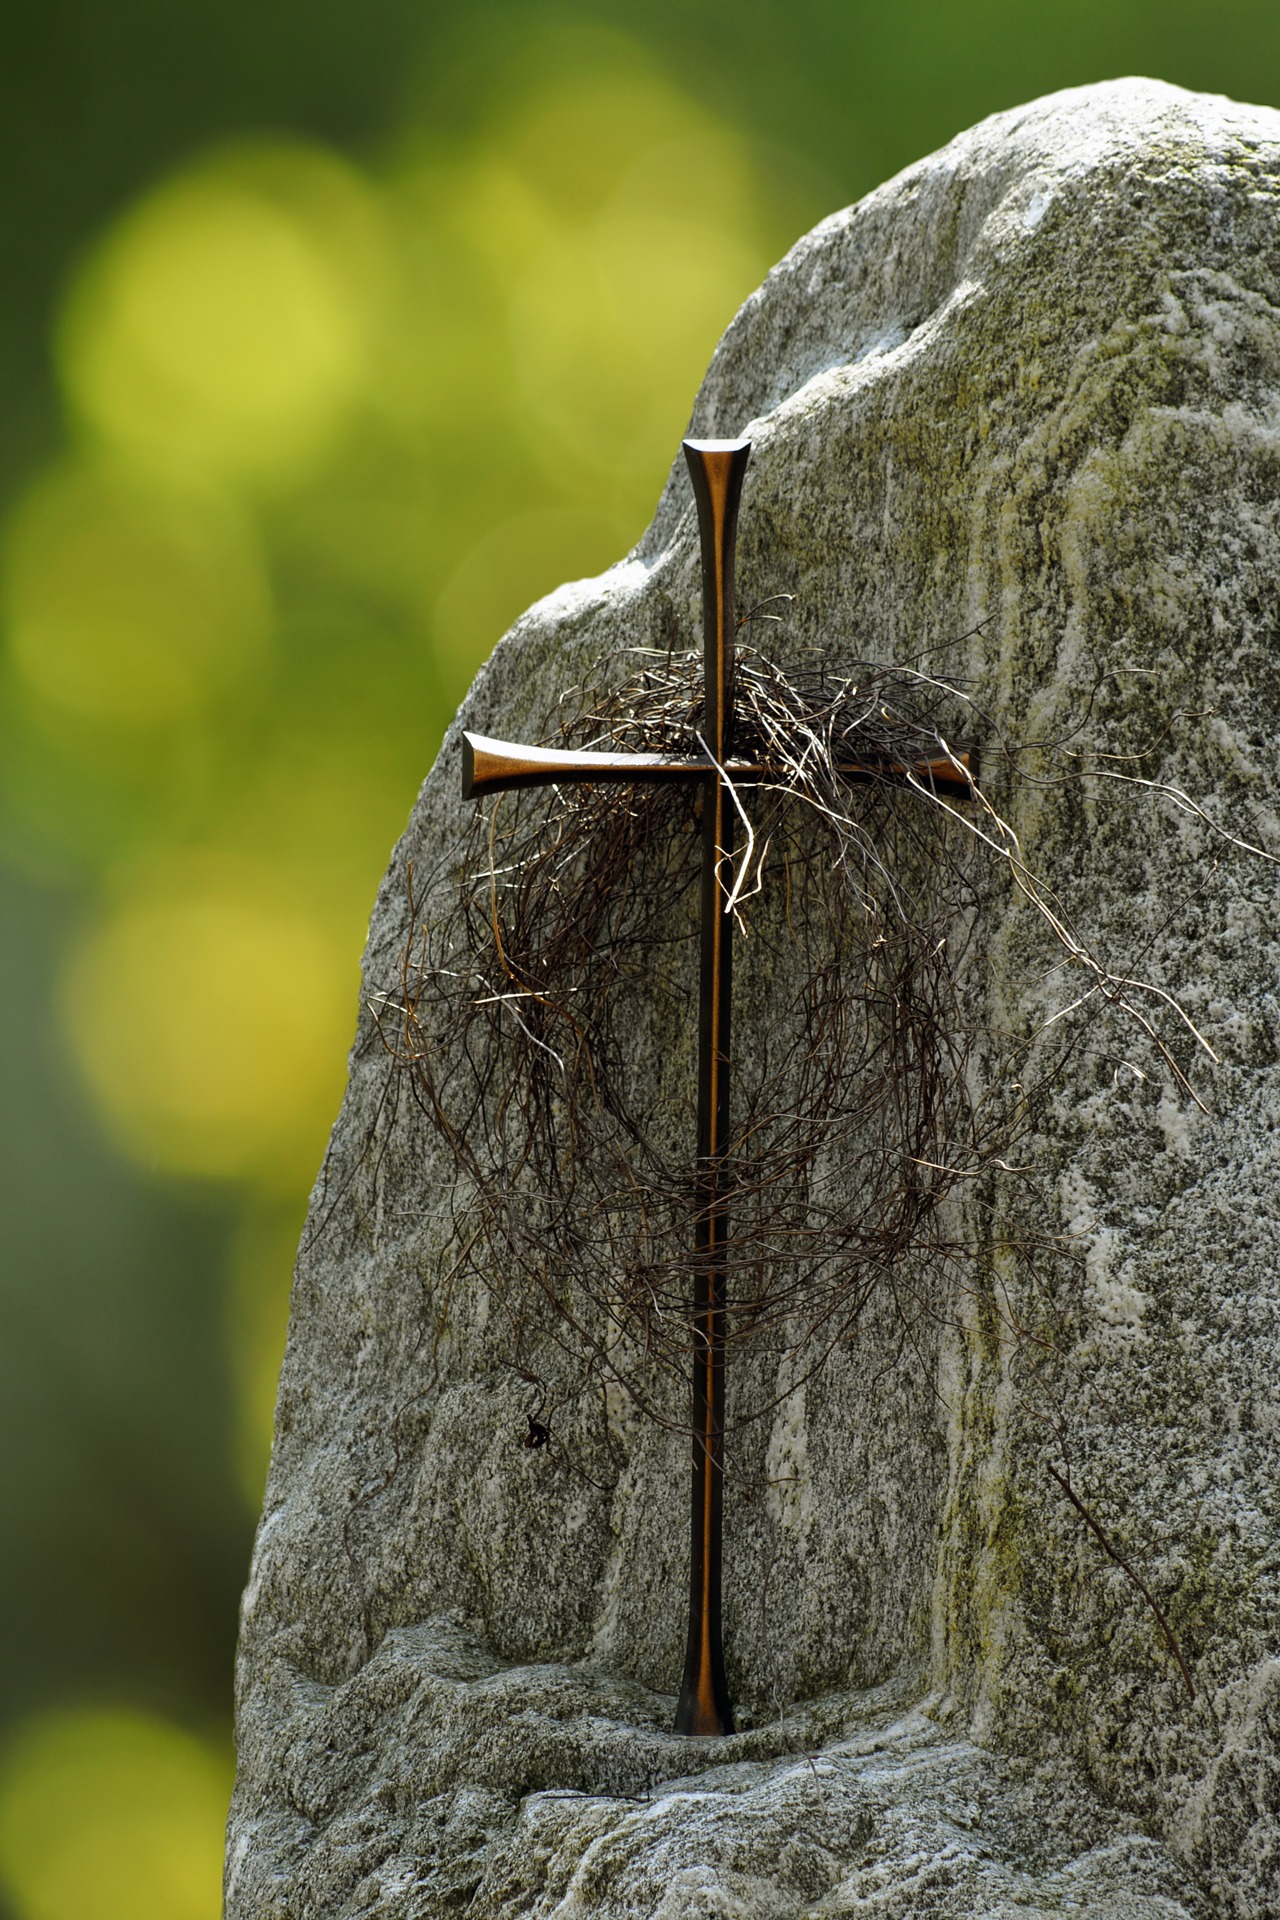
tree, nature, rock, bokeh, leaf, stone, wildlife, green, cross, cemetery, dead, death, flora, bible, wreath, christ, jesus, god, mourning, believe, macro photography, passed away, memorial place, jesus cross